John Strasberg

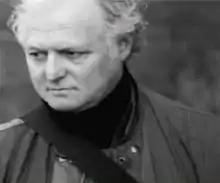

John Strasberg (born May 20, 1941) is the son of Lee and Paula Strasberg of the Actors Studio, and brother of actress Susan Strasberg.